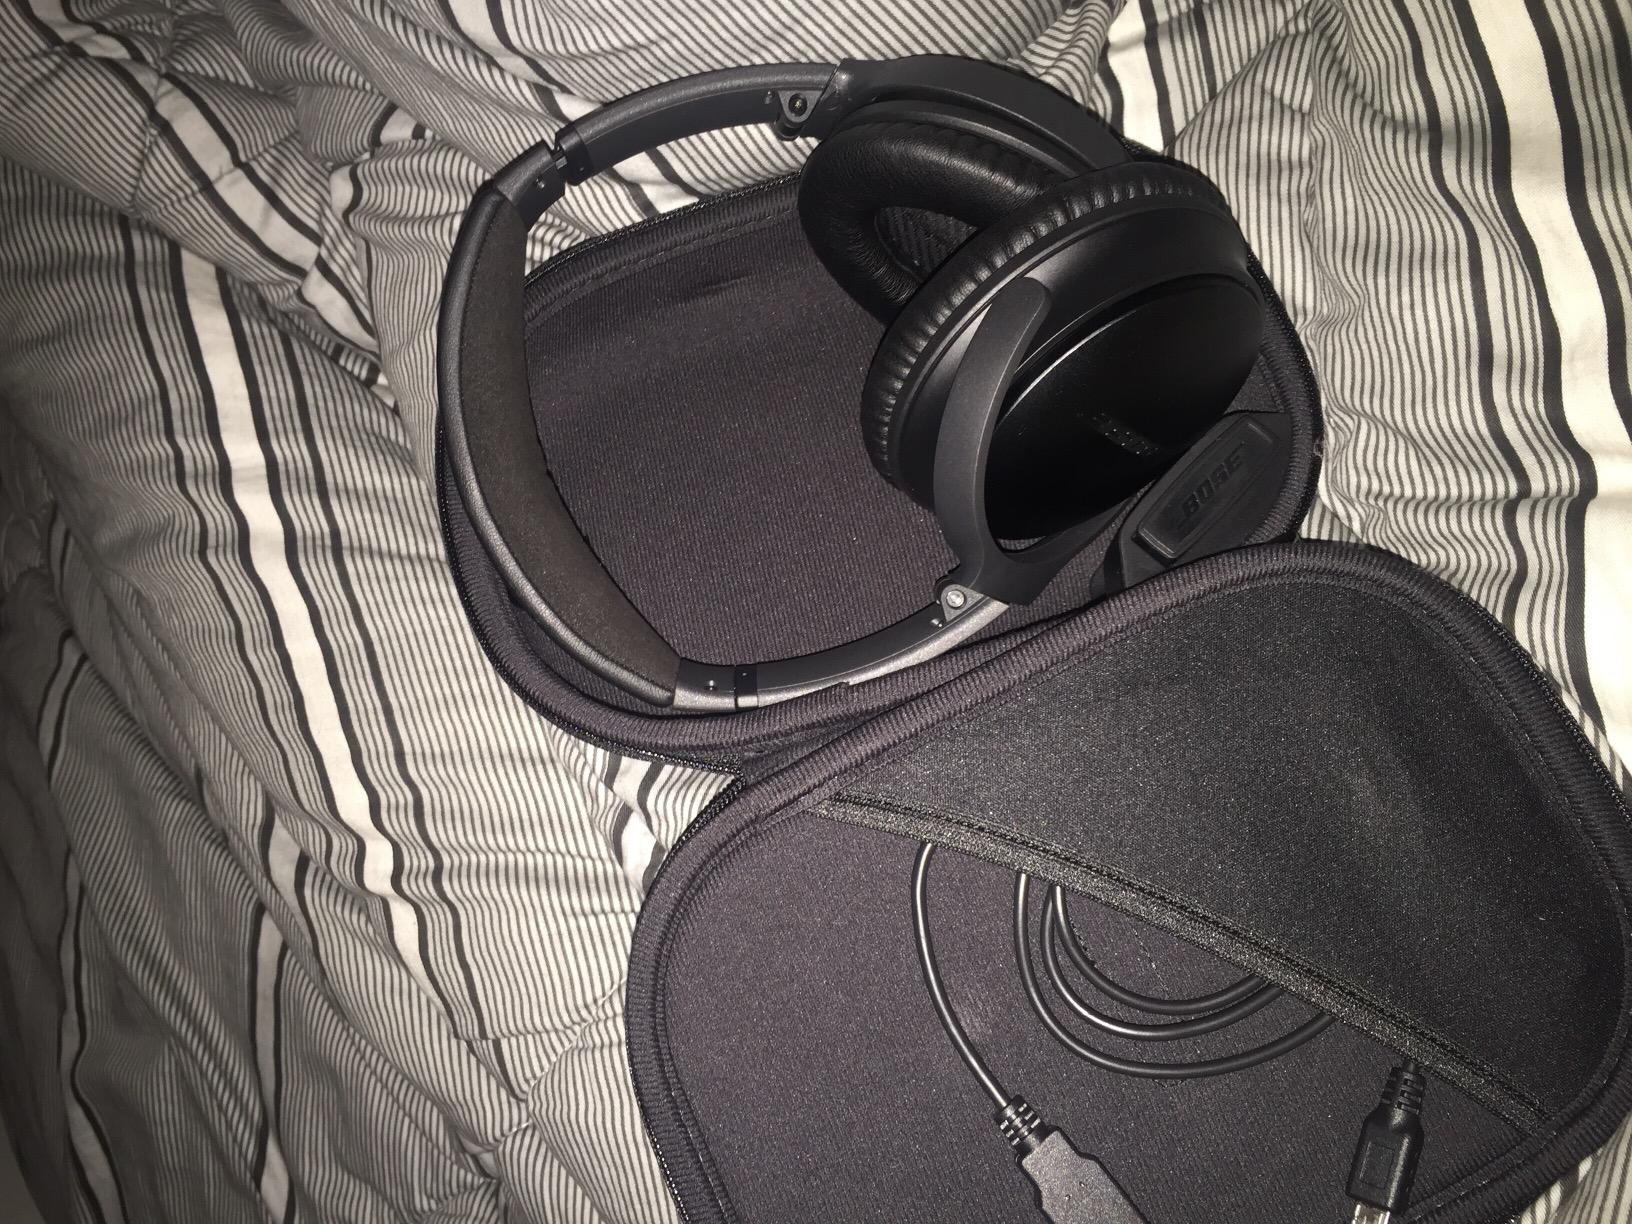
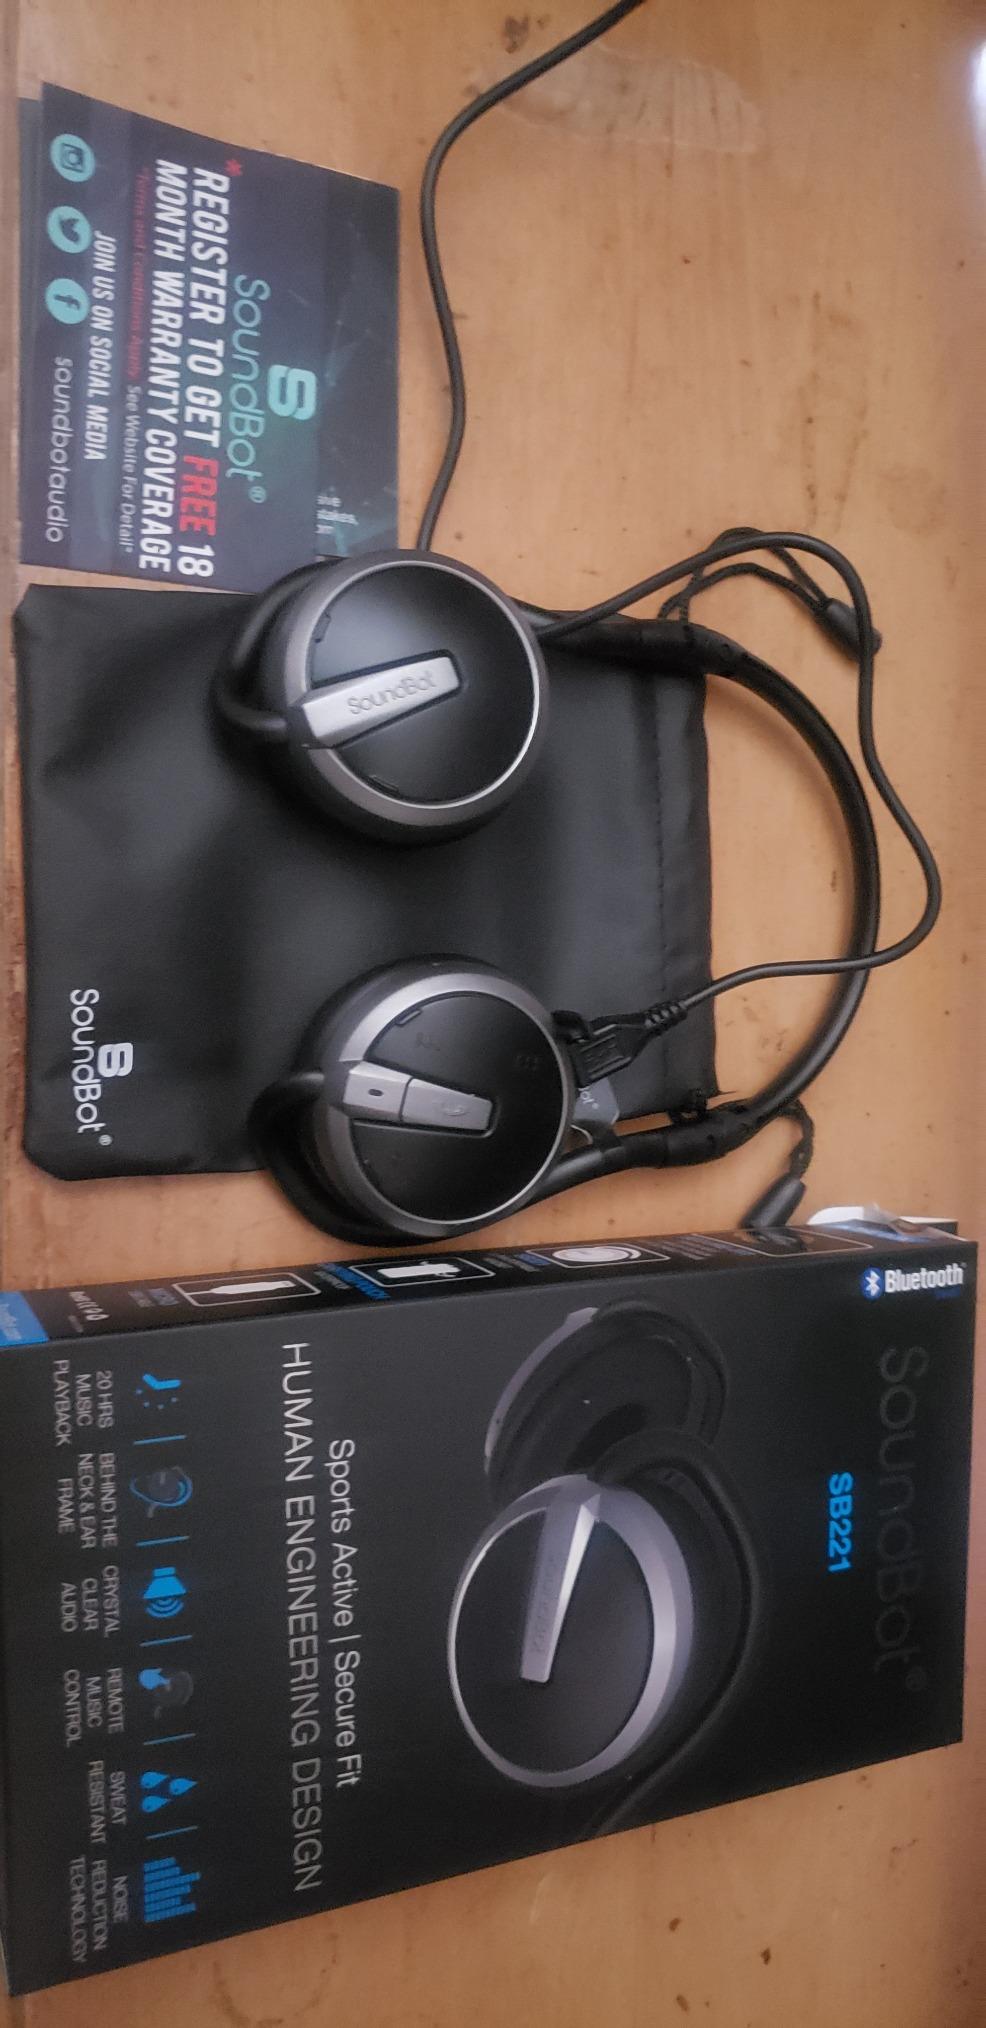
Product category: headphones
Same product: no